College of the University of Chicago

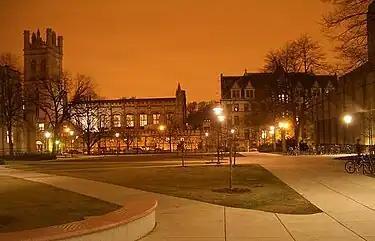
Campus lights illuminate the Bartlett Quadrangle.

Notable extracurricular groups include the University of Chicago College Bowl Team, which has won 118 tournaments and 15 national championships, leading both categories internationally. The Chicago Debate Society has had a top four team at the American Parliamentary Debate Association's National Championship tournament four out of the past five years. The University's competitive Model United Nations team was the top ranked team in North America in 2013–14, 2014–15, and Fall 2015. The Model UN community also hosts two major conferences per year: MUNUC (Model United Nations at the University of Chicago), held in February for high school students, and ChoMUN (Chicago Model United Nations), held in April for college students. Another notable organization is the Chicago Society, established in 2001. Chicago Society invites world-renowned speakers on a variety of issues and topics to campus. Recent invitees have included Former Secretary of State Madeleine Albright, Steven Levitt, U.S. Senator Dick Durbin, and Anwar Ibrahim. Their events have appeared in newspapers around the world.